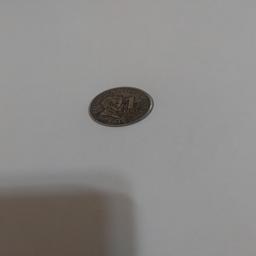
Label: 1_Old_Front